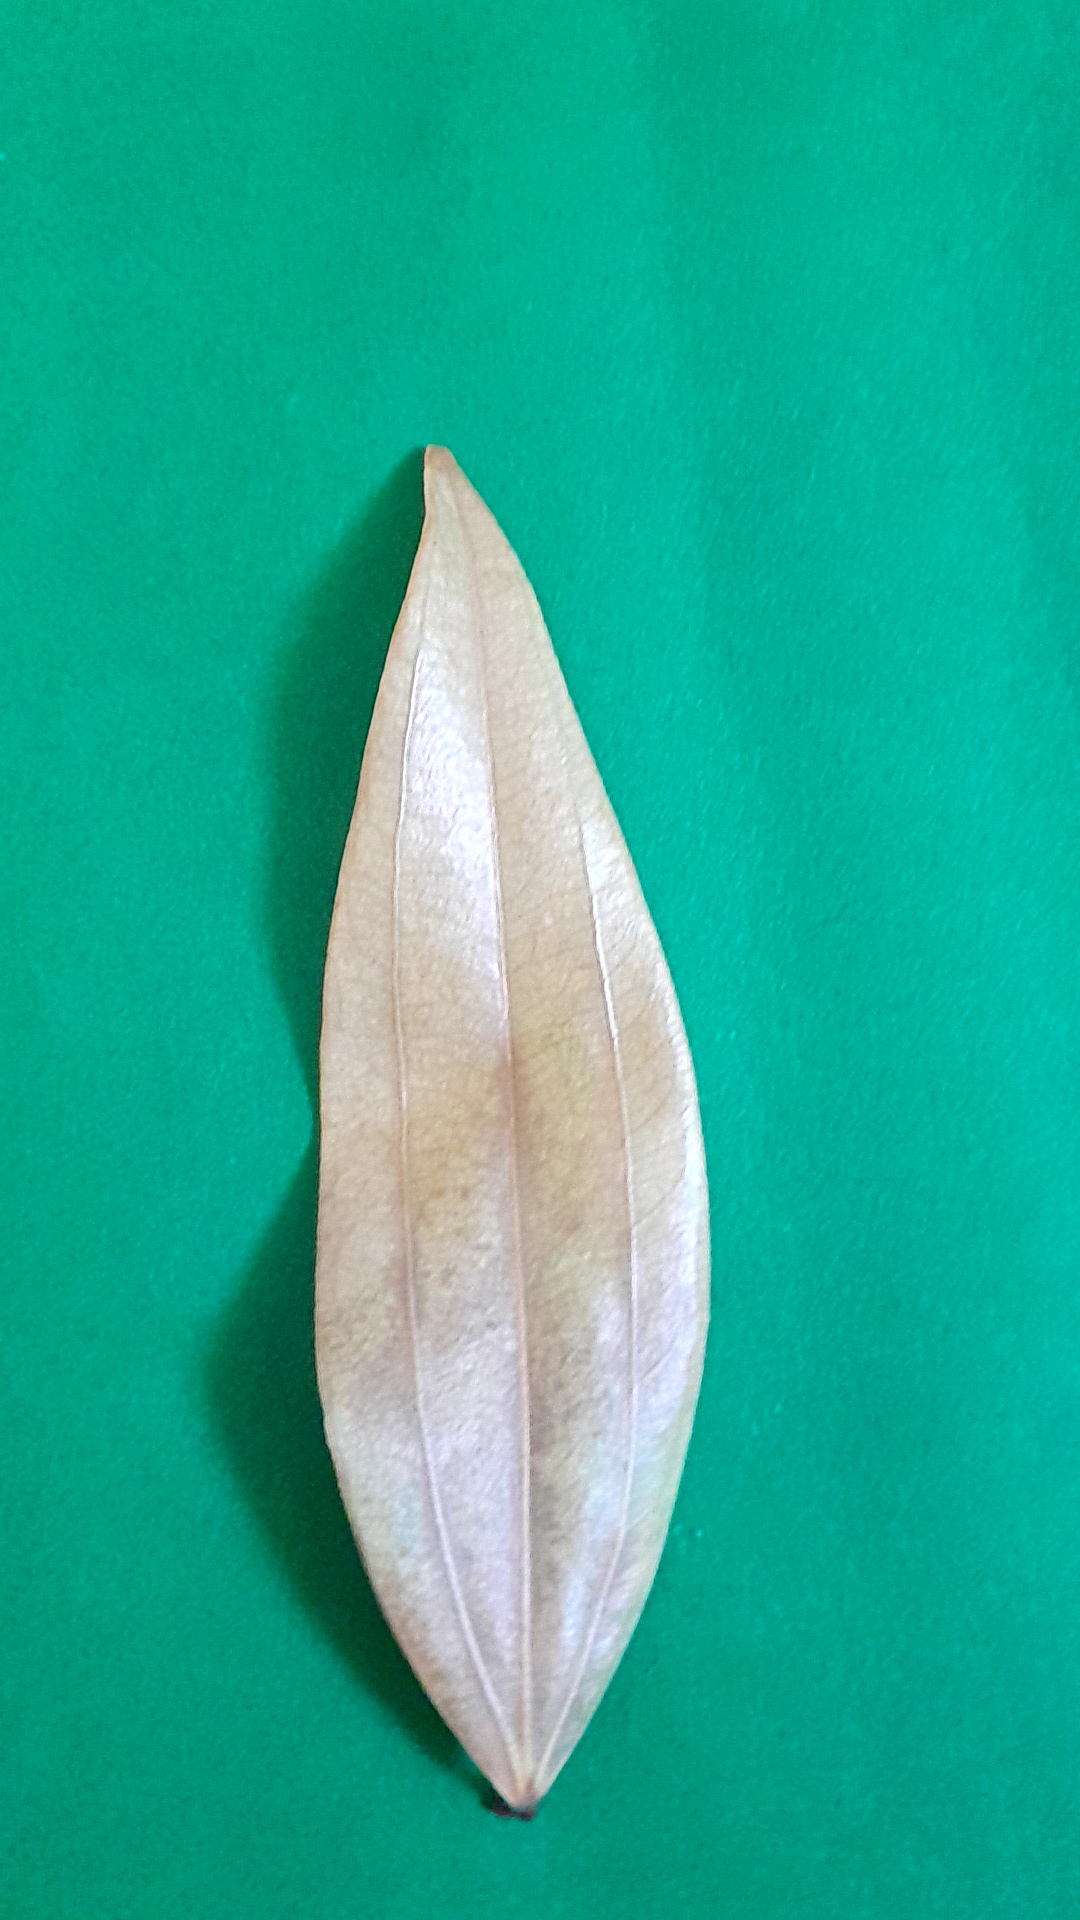
Label: Dry Leaf